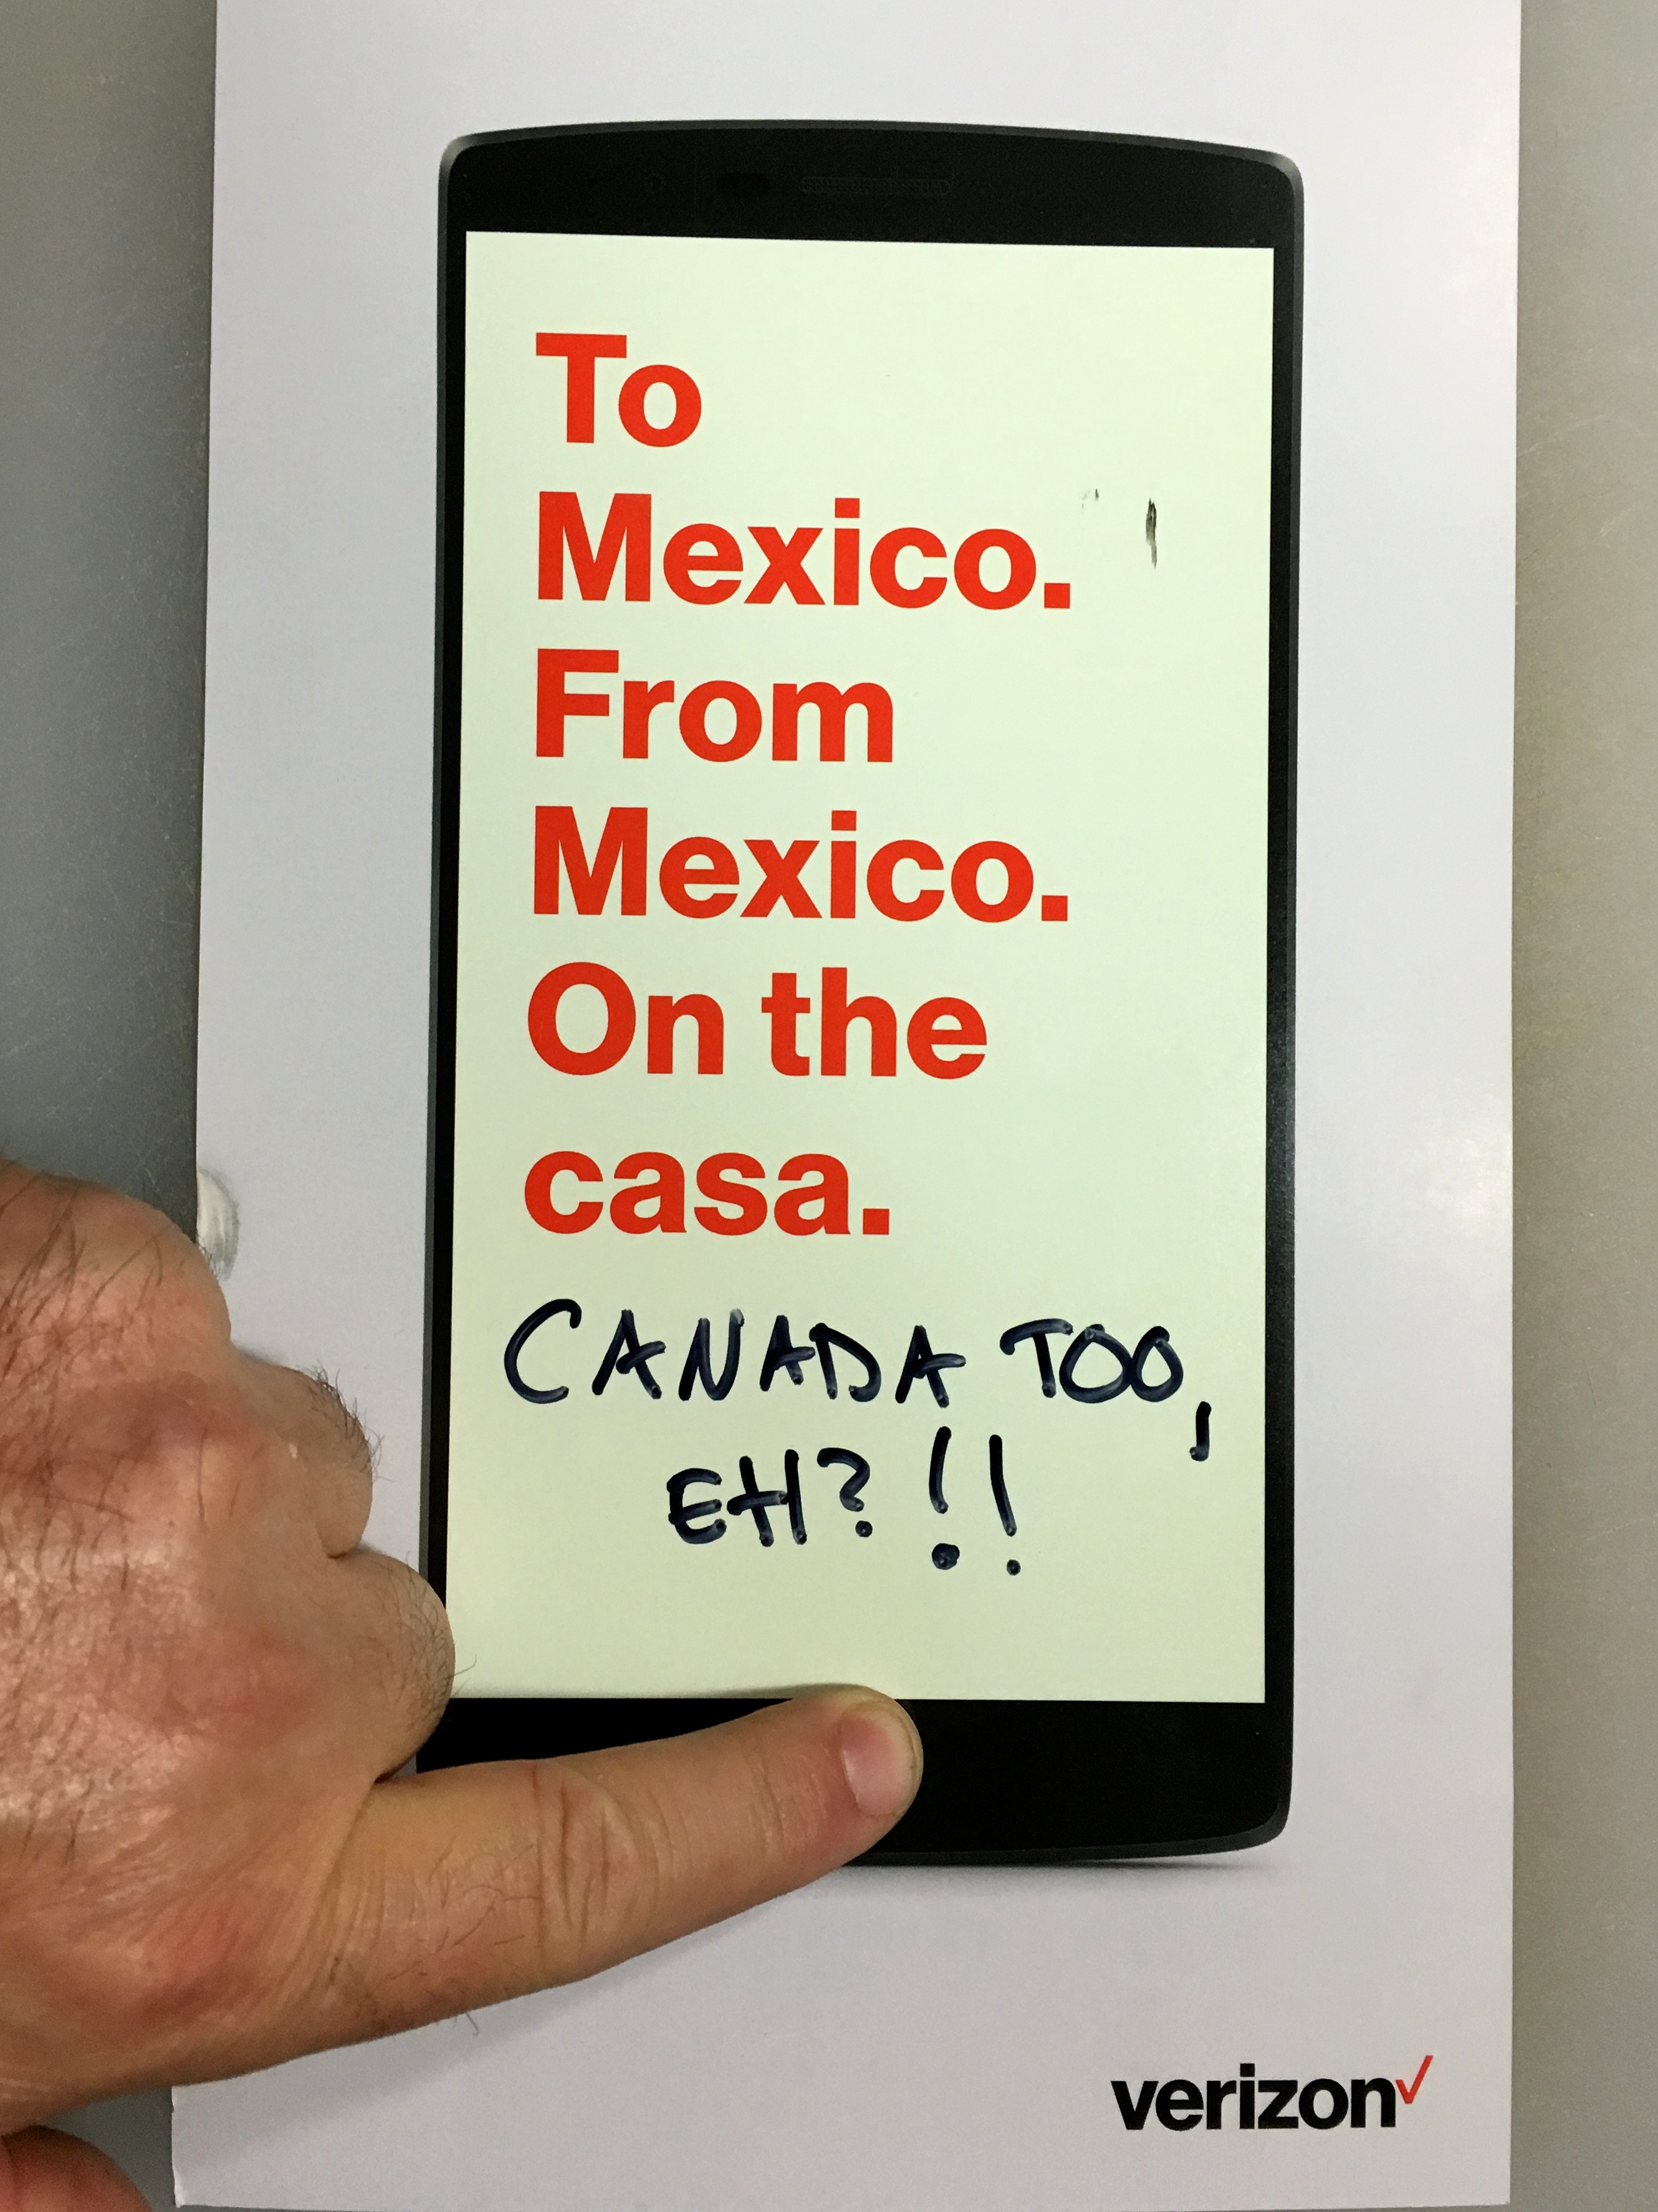
writing, brand, text, presentation